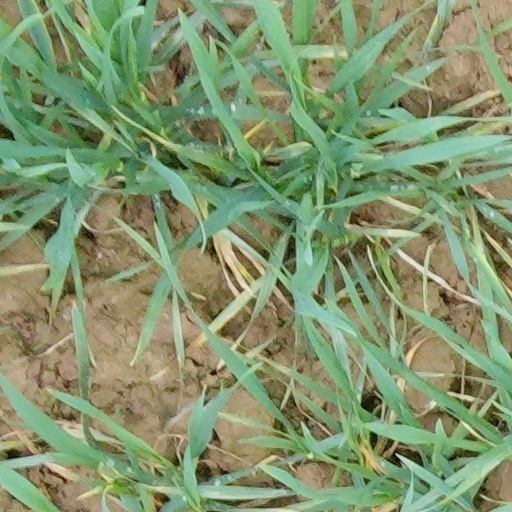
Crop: wheat